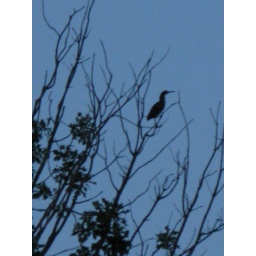
This bird was in a tree at our cabin. We are not sure what it is.